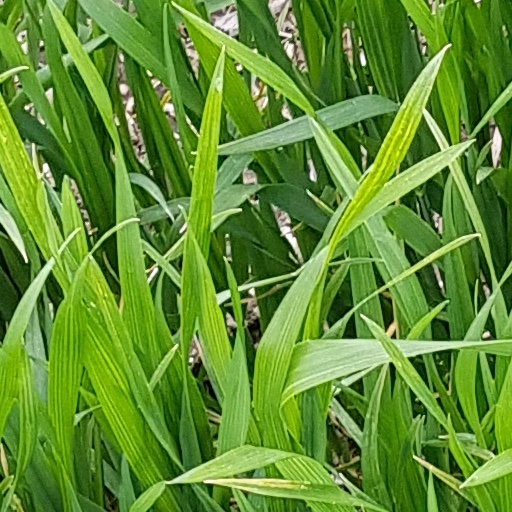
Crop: wheat